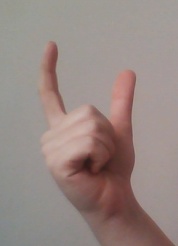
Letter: nun